Phthiotis

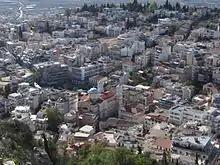
Lamia

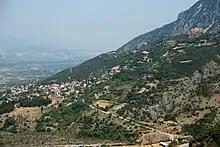
Ypati

The regional unit Phthiotis is subdivided into 7 municipalities. These are (number as in the map in the infobox):